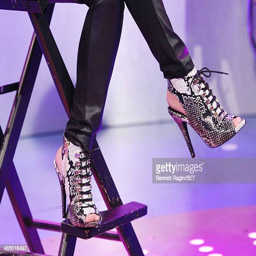
a general view of shoes during tv talk show at studio